Prussia

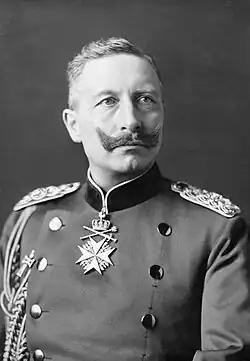
Kaiser Wilhelm II

The first half of the 19th century saw a prolonged struggle in Germany between liberals, who wanted a united, federal Germany under a democratic constitution, and conservatives, who wanted to maintain Germany as a patchwork of independent, monarchical states with Prussia and Austria competing for influence. One small movement that signalled a desire for German unification in this period was the Burschenschaft student movement, by students who encouraged the use of the black-red-gold flag, discussions of a unified German nation, and a progressive, liberal political system. Because of Prussia's size and economic importance, smaller states began to join its free trade area in the 1820s. Prussia benefited greatly from the creation in 1834 of the German Customs Union (Zollverein), which included most German states but excluded Austria.